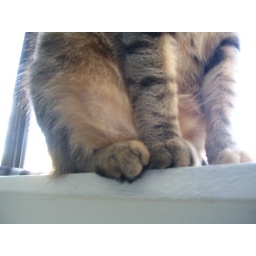
on my bedroom window in the morning